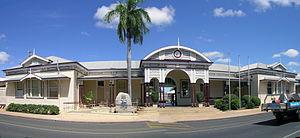
Emerald est une ville du centre du Queensland en Australie. Elle est située sur la Nogoa River, un affluent de la Fitzroy River, à 271 km à l'ouest de Rockhampton et à 883 km au nord ouest de Brisbane.